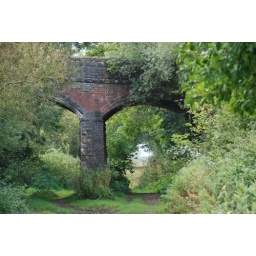
The road bridge over the trackbed of the old Somerset &amp;amp; Dorset railway.